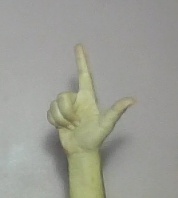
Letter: laam